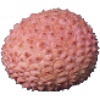
Label: Lychee 1